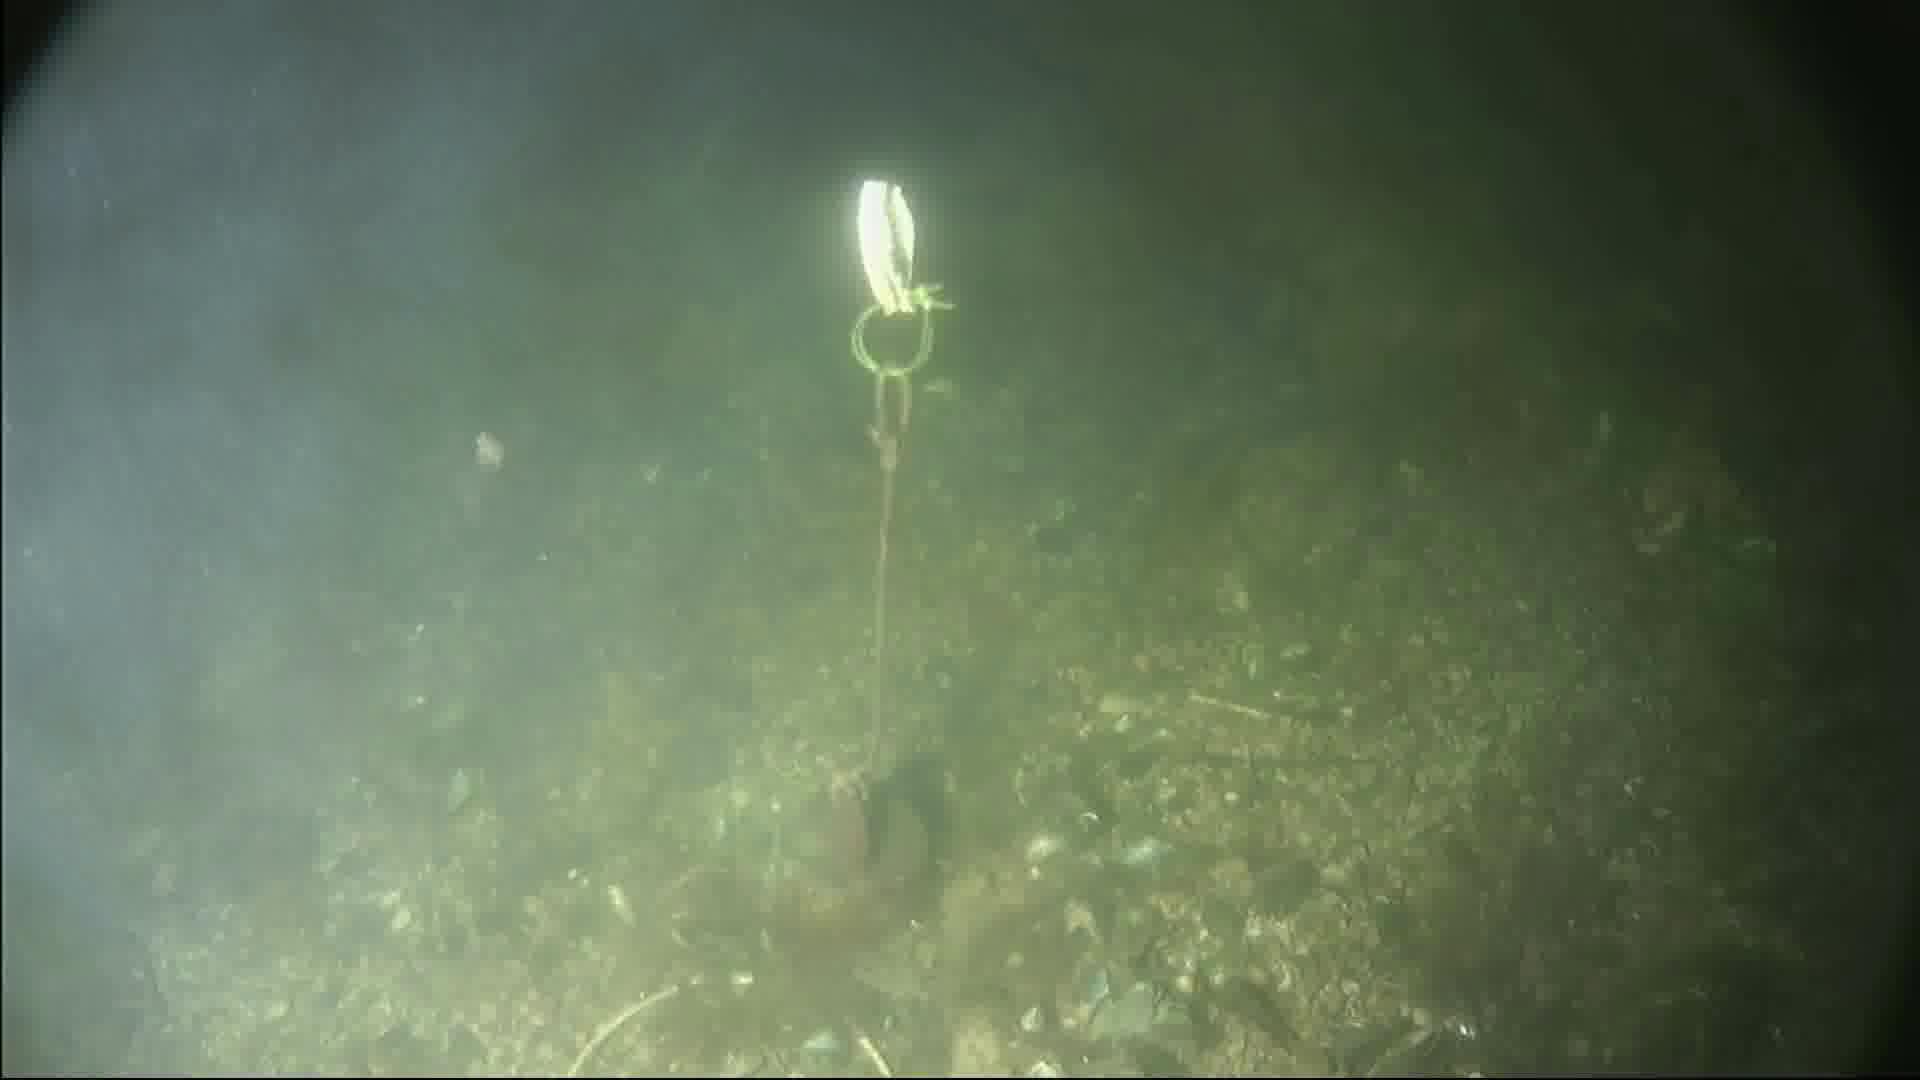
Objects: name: shrimp